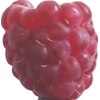
Label: raspberry